There's Got to Be a Morning After Pill

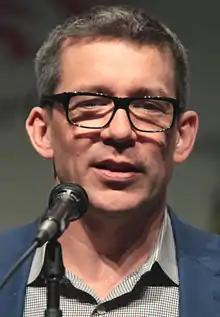
Rob Thomas had envisioned an episode with this case-of-the-week for the whole season.

"There's Got to Be a Morning After Pill" features a story by Jonathan Moskin and David Mulei and a teleplay by Moskin, Phil Klemmer, and John Enbom, marking Moskin and Mulei's second writing credits for the series, Klemmer's thirteenth writing credit for the show, and Enbom's fourteenth credit. It was directed by Tricia Brock, her only episode of "Veronica Mars". The actor who played the witness to Dean O'Dell's death had previously appeared as an extra in "Spit & Eggs" during a party scene, nonverbally interacting with Piz (Chris Lowell). Series creator Rob Thomas enjoyed the cameo so much that he cast the actor as the witness character in this episode.